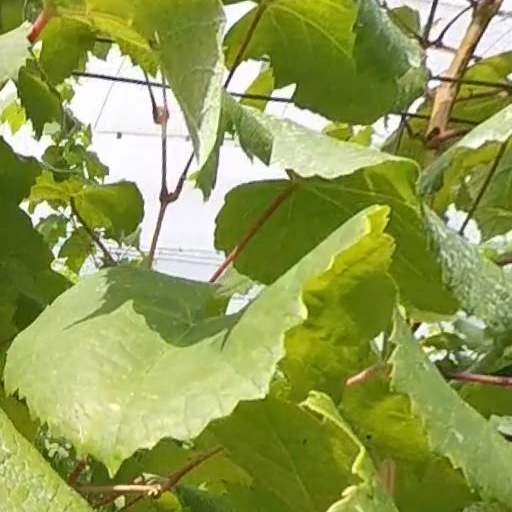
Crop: grape